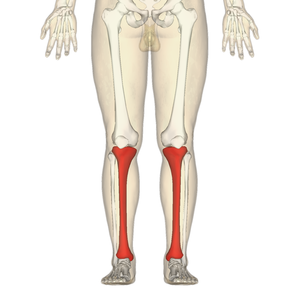
En anatomie humaine, le tibia est un os du membre inférieur, et plus exactement le plus grand des deux os de la jambe, en situation médiale et antérieure par rapport à la fibula. C'est le deuxième os par ordre de grandeur du corps humain, le plus grand étant le fémur.